Jean Pennycook

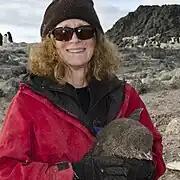
Jean Pennycook holding an Adélie penguin chick

Jean Pennycook is an American educator and zoologist specializing in Antarctic Adélie penguins. She is based in Cape Royds, an Antarctic Specially Protected Area which hosts a stable population of Adélie penguins.